Describe the emotion expressed in this image:  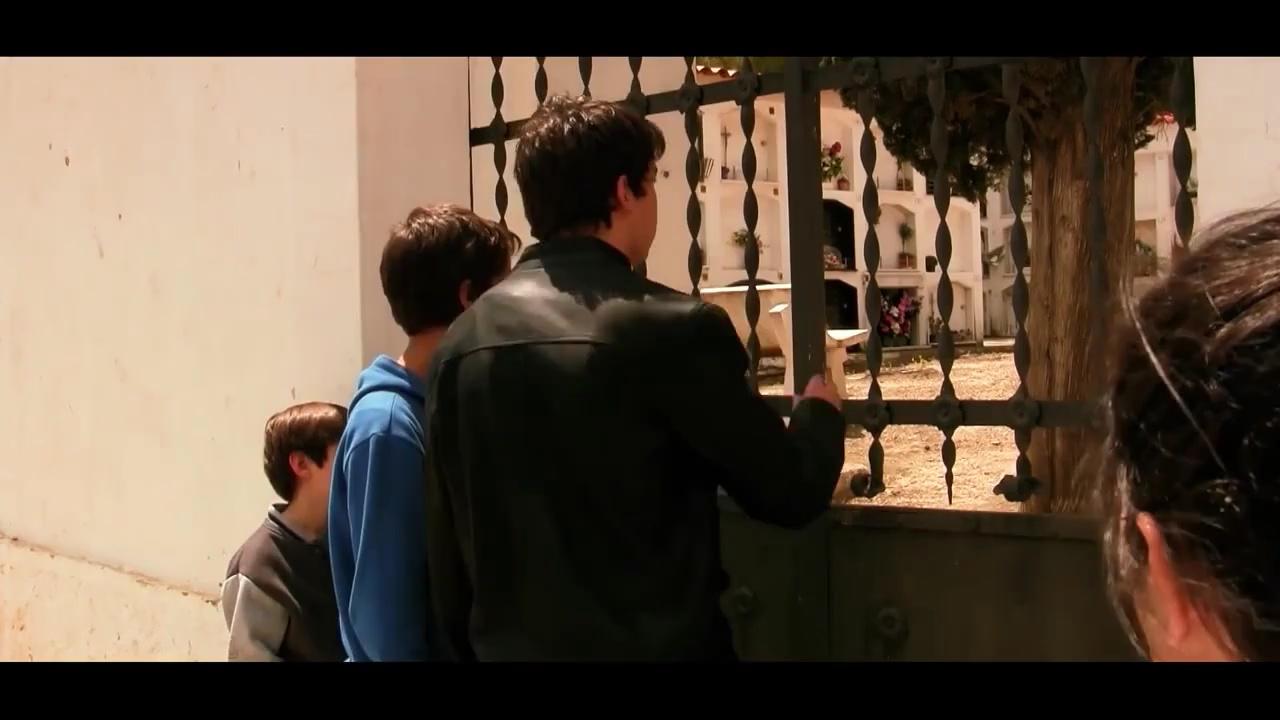
This person displays Pain, valence and arousal with low intensity.